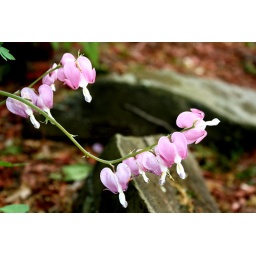
These are my favorite flowers in my little rock garden.